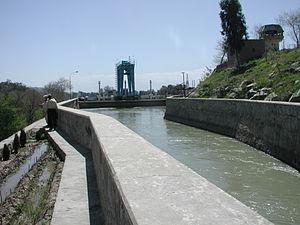
Le barrage de Darunta est un barrage hydroélectrique situé sur la rivière Kaboul près de Darunta, à environ 7 km à l'ouest de Jalalabad, capitale de la province de Nangarhar, dans l'est de l'Afghanistan.